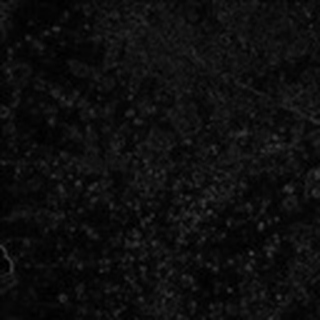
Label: cotton_powdery_mildew